71st Tactical Missile Squadron

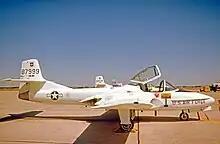
Cessna T-37B as flown by the squadron at Laredo

The squadron was reactivated in August 1972 as the 71st Flying Training Squadron, when the 38th Wing replaced the 3640th Pilot Training Wing at Laredo Air Force Base, Texas. The squadron operated Cessna T-37 Tweets in the primary phase of Undergraduate Pilot Training (UPT). However, with the withdrawal of US forces from Vietnam, pilot training requirements of the Air Force were diminishing, and Laredo was scheduled to close. The squadron was inactivated along with the wing on 30 September 1973 as Laredo closed.